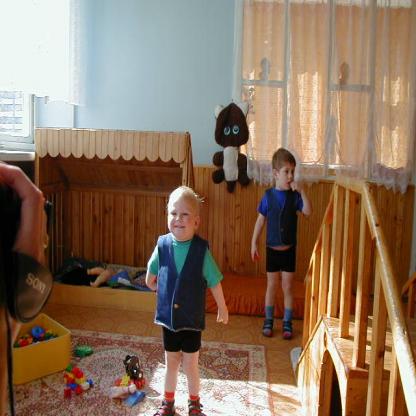
Scene: Indoor